Langmaid Building

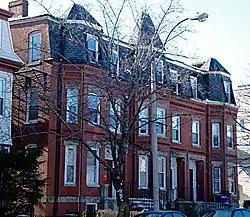

The Langmaid Building is a historic multiunit residence building in Somerville, Massachusetts, USA. The brick rowhouse was one of several Second Empire multiunit buildings built in the late 1870s and early 1880s by Samuel Langmaid and other members of his family. This particular series of units has decorative panel brick insets, and the characteristic slate mansard roof. This building was the first to be built of brick in the area, marking a shift away from wood-frame construction that dominated the area.